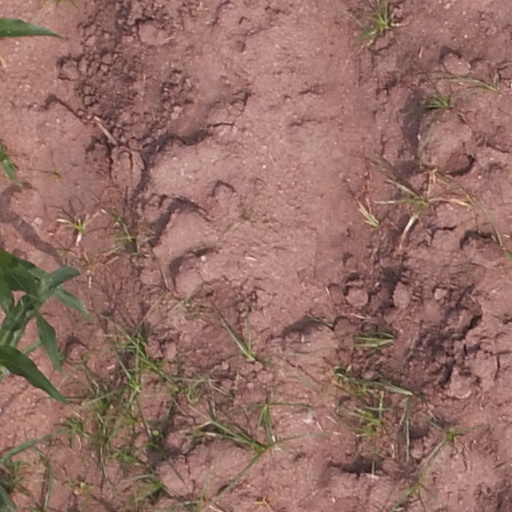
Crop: maize; corn